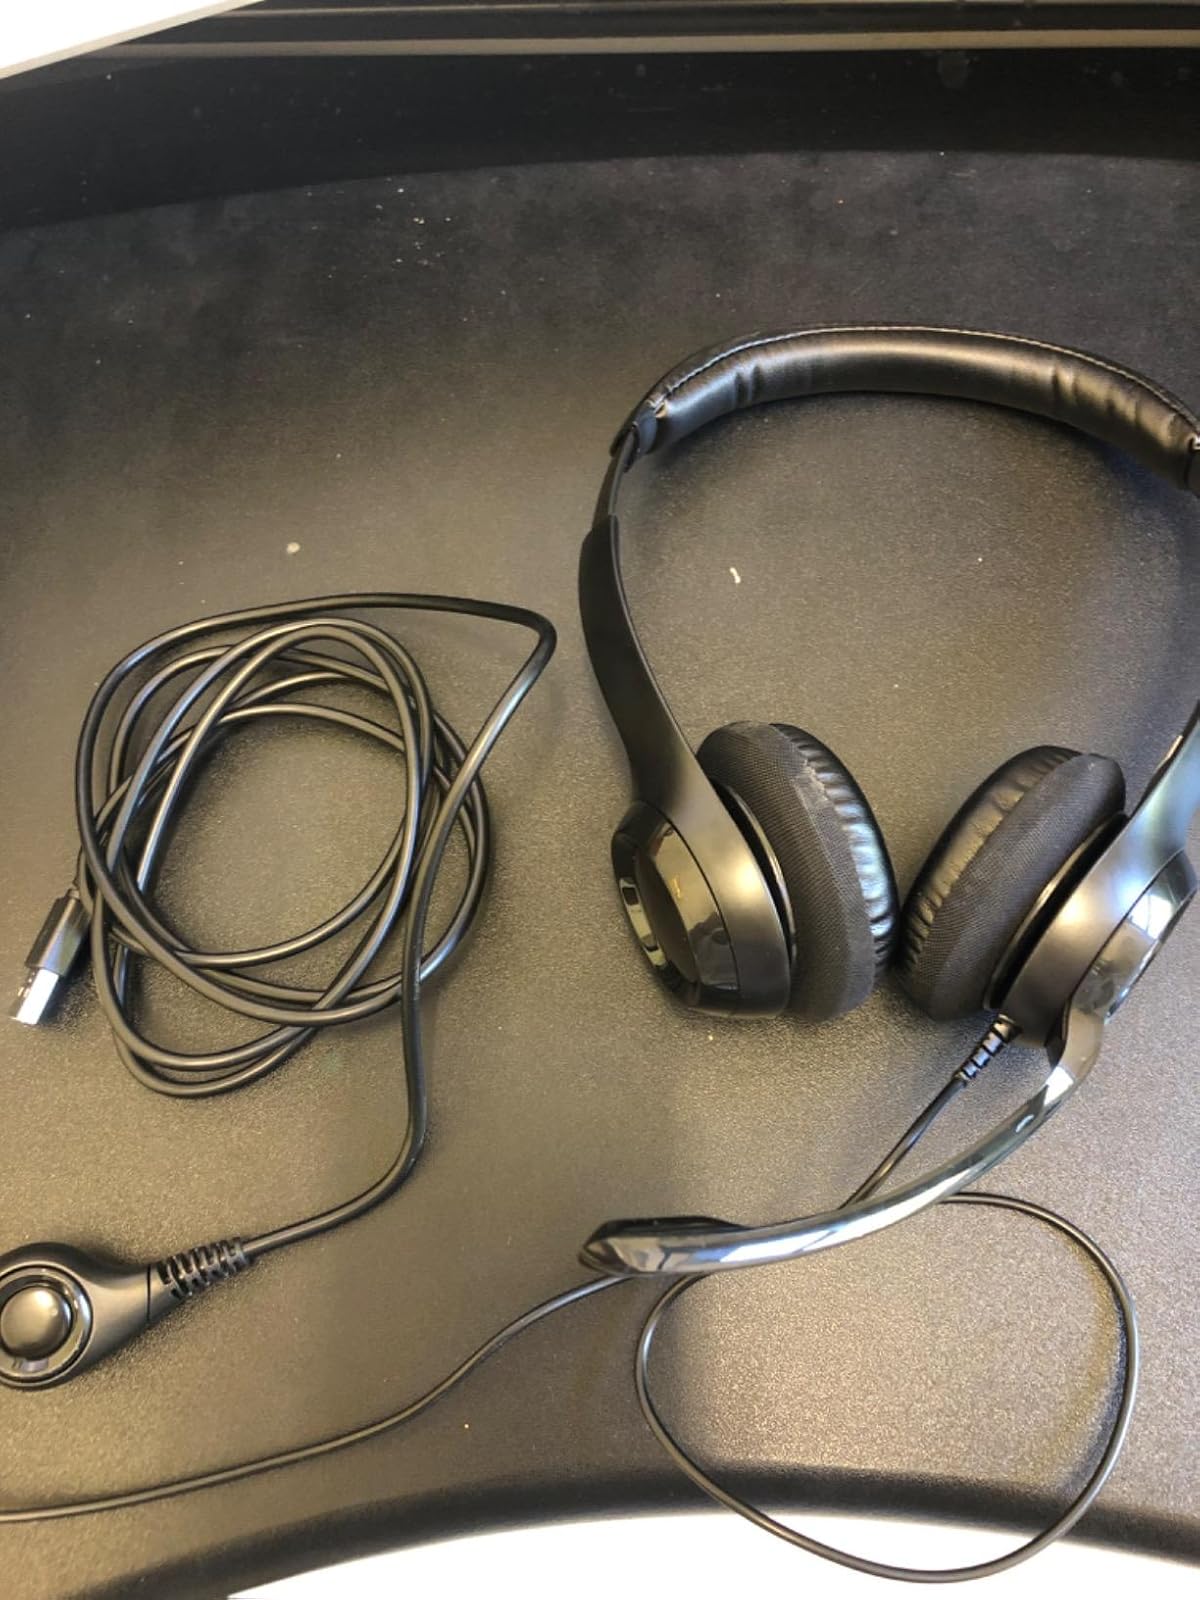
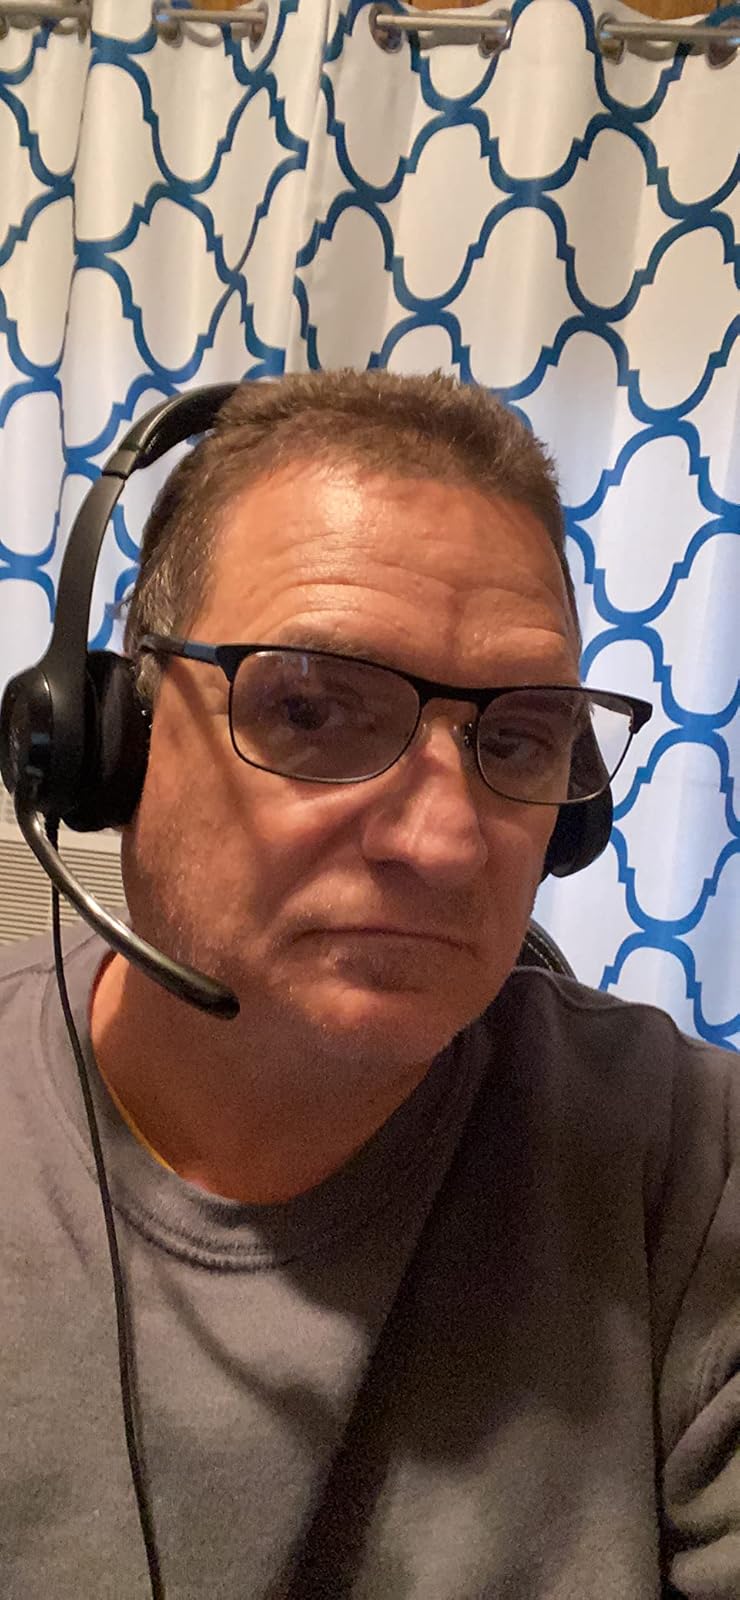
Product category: headphones
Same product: yes